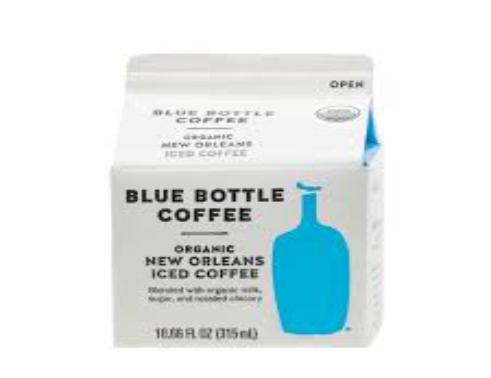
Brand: Blue Bottle Coffee Company
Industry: Food